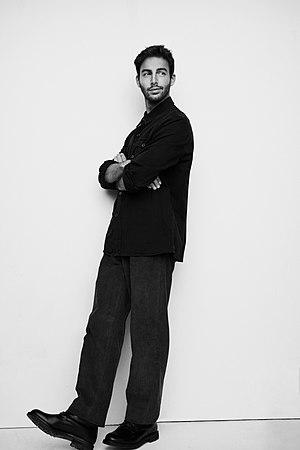
Darin Zanyar, plus connu sous le nom de Darin, est un chanteur suédois d'origine kurde né le 2 juin 1987 à Stockholm.